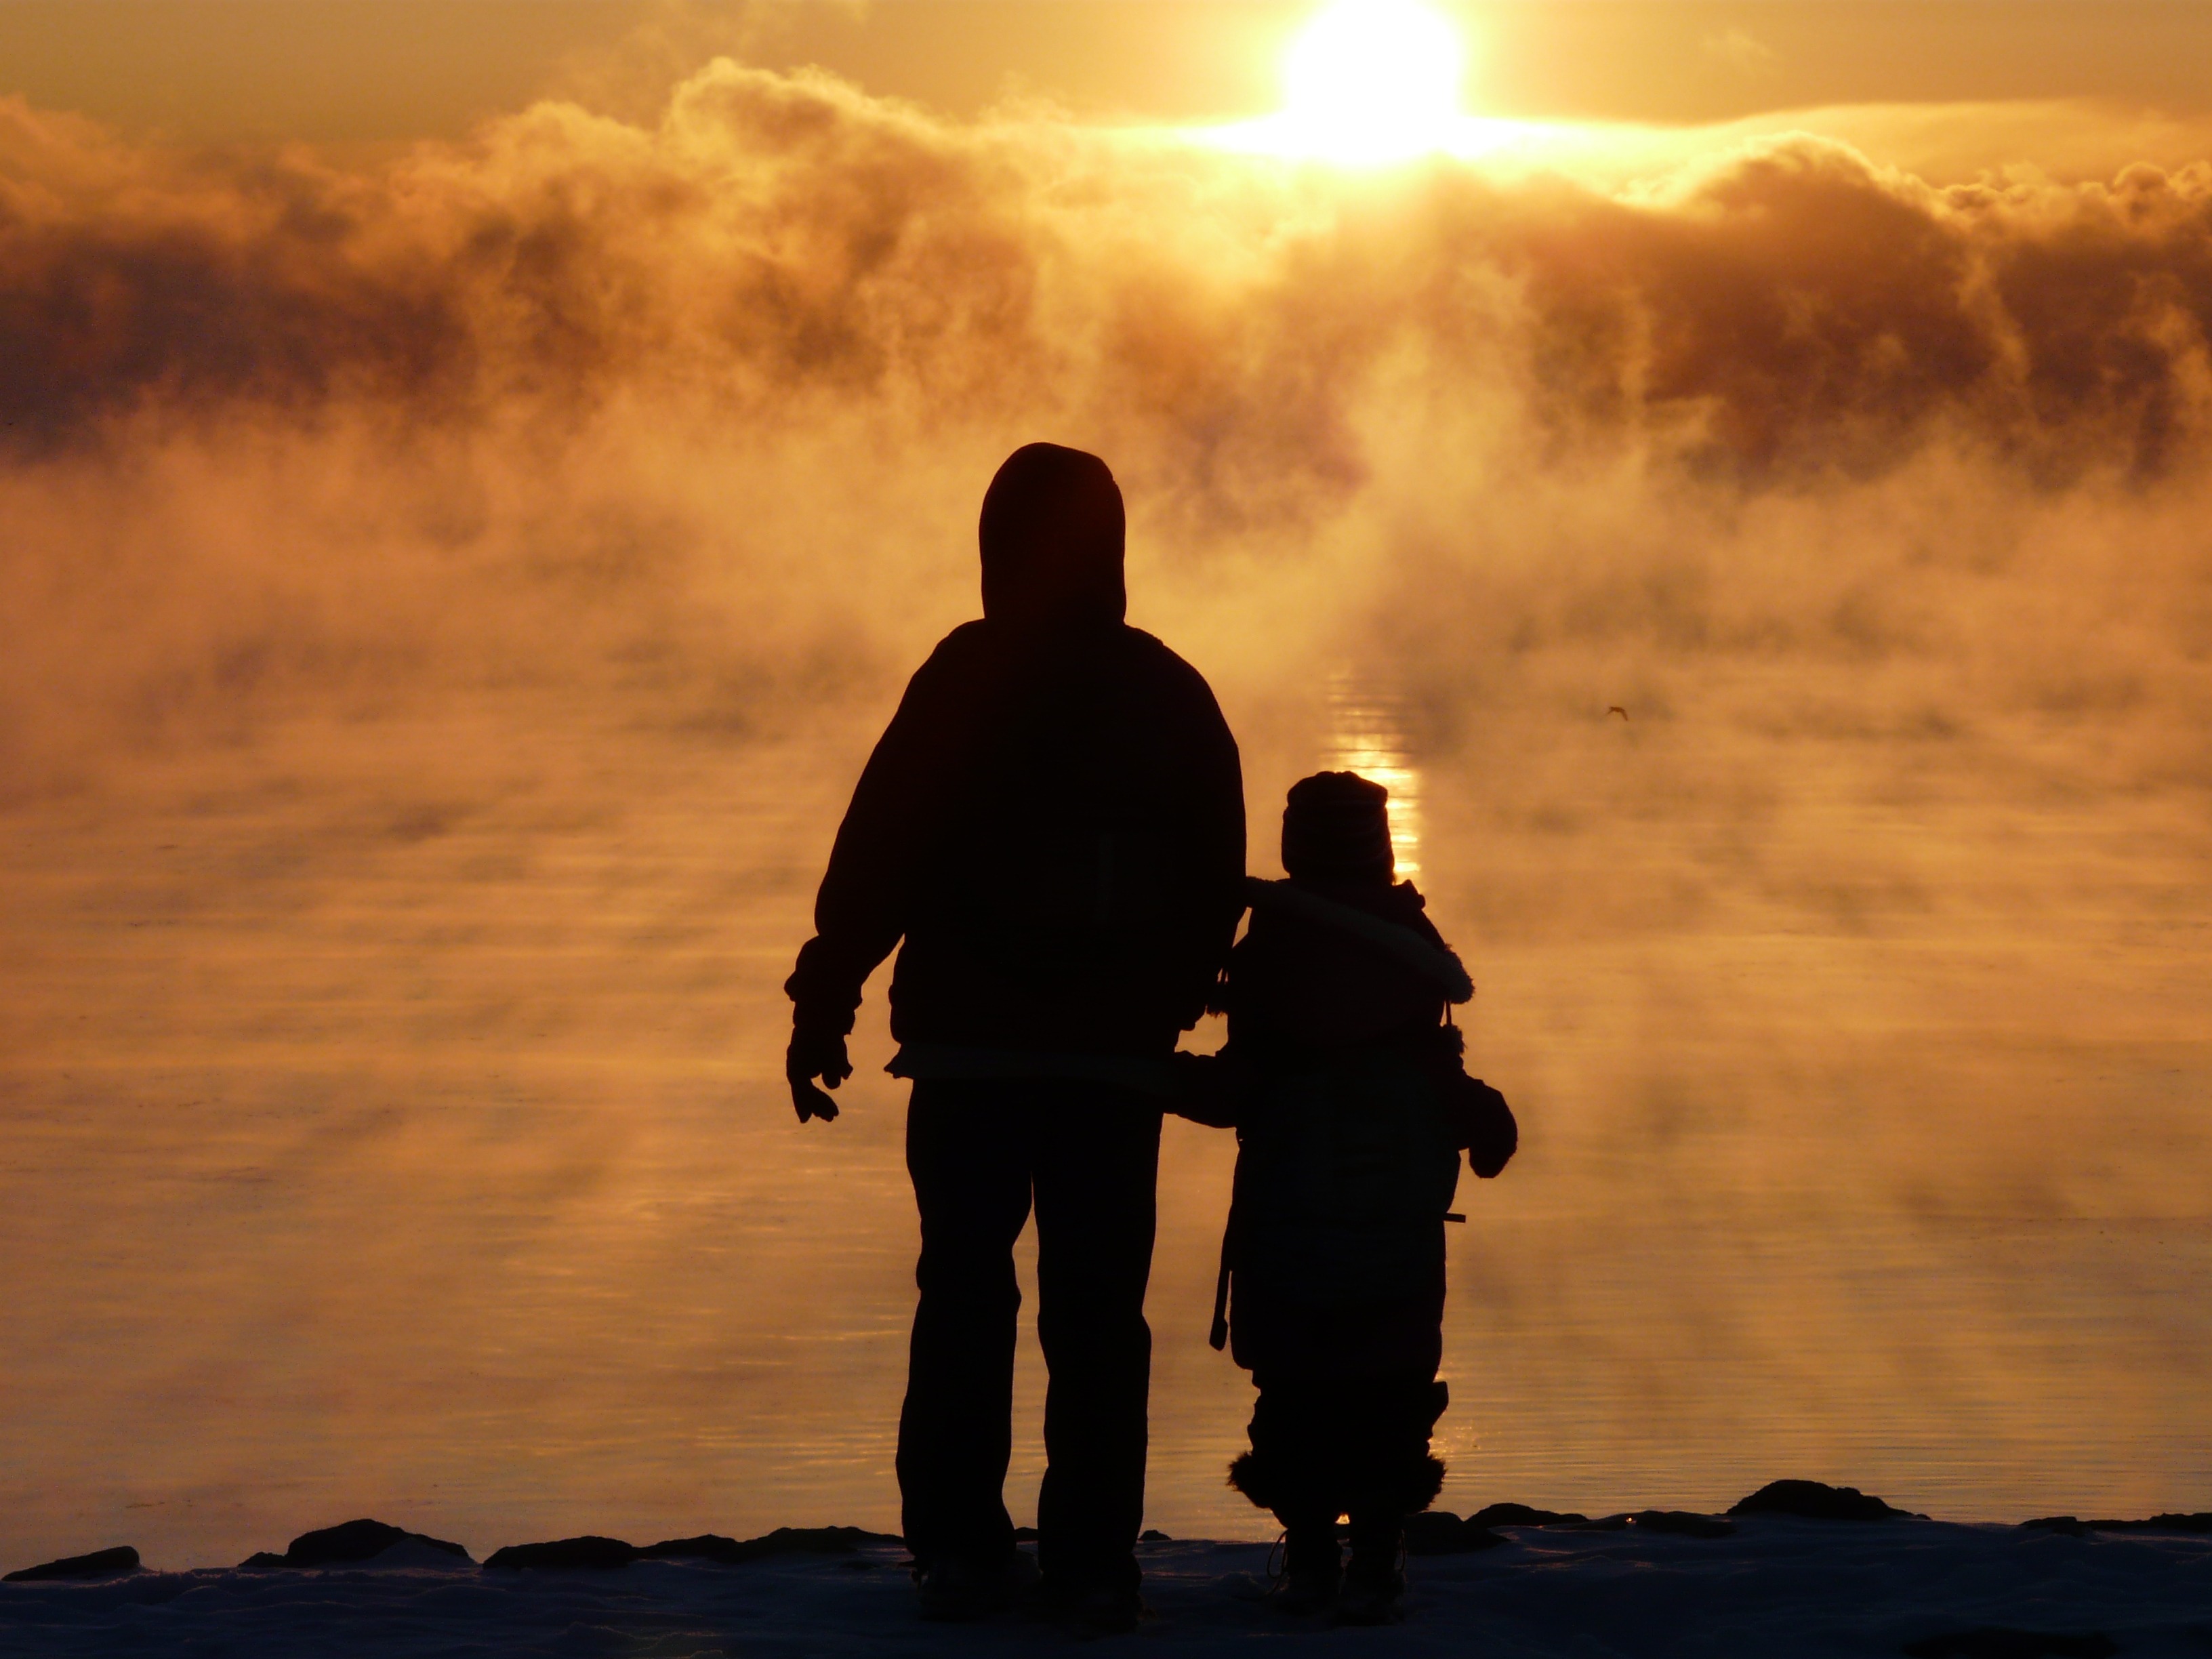
beach, landscape, sea, horizon, silhouette, cloud, people, sky, sun, fog, sunrise, sunset, mist, sunlight, morning, dawn, dusk, evening, together, family, atmospheric phenomenon